Salesian English School

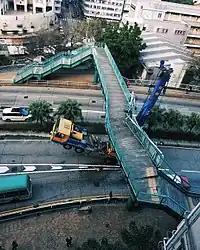
An aerial view of the 20 November accident.

On 20 November 2018, the Hing Yik Footbridge was damaged in a car accident; the overpass was hit by the crane of a truck, causing severe damage its structural integrity and forcing it to be dismantled.